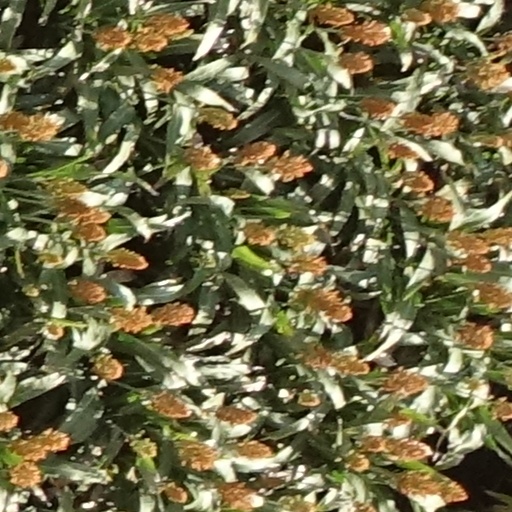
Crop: sorghum